Rawhide (TV series)

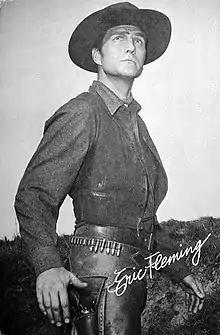
Eric Fleming postcard

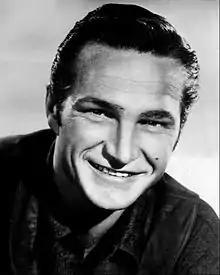
Eric Fleming as Gil Favor

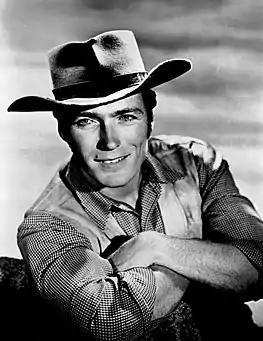
Clint Eastwood as Rowdy Yates

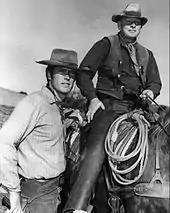
Eastwood and Don Hight (1962)

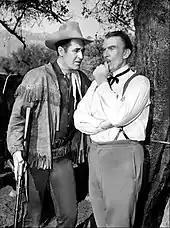
Sheb Wooley and Walter Pidgeon

Filming for the first season of "Rawhide" took place at Universal-International Studios in Hollywood. The extensive railroad scenes in the third season were filmed in one month on the Sierra Railroad in Tuolumne County, California.